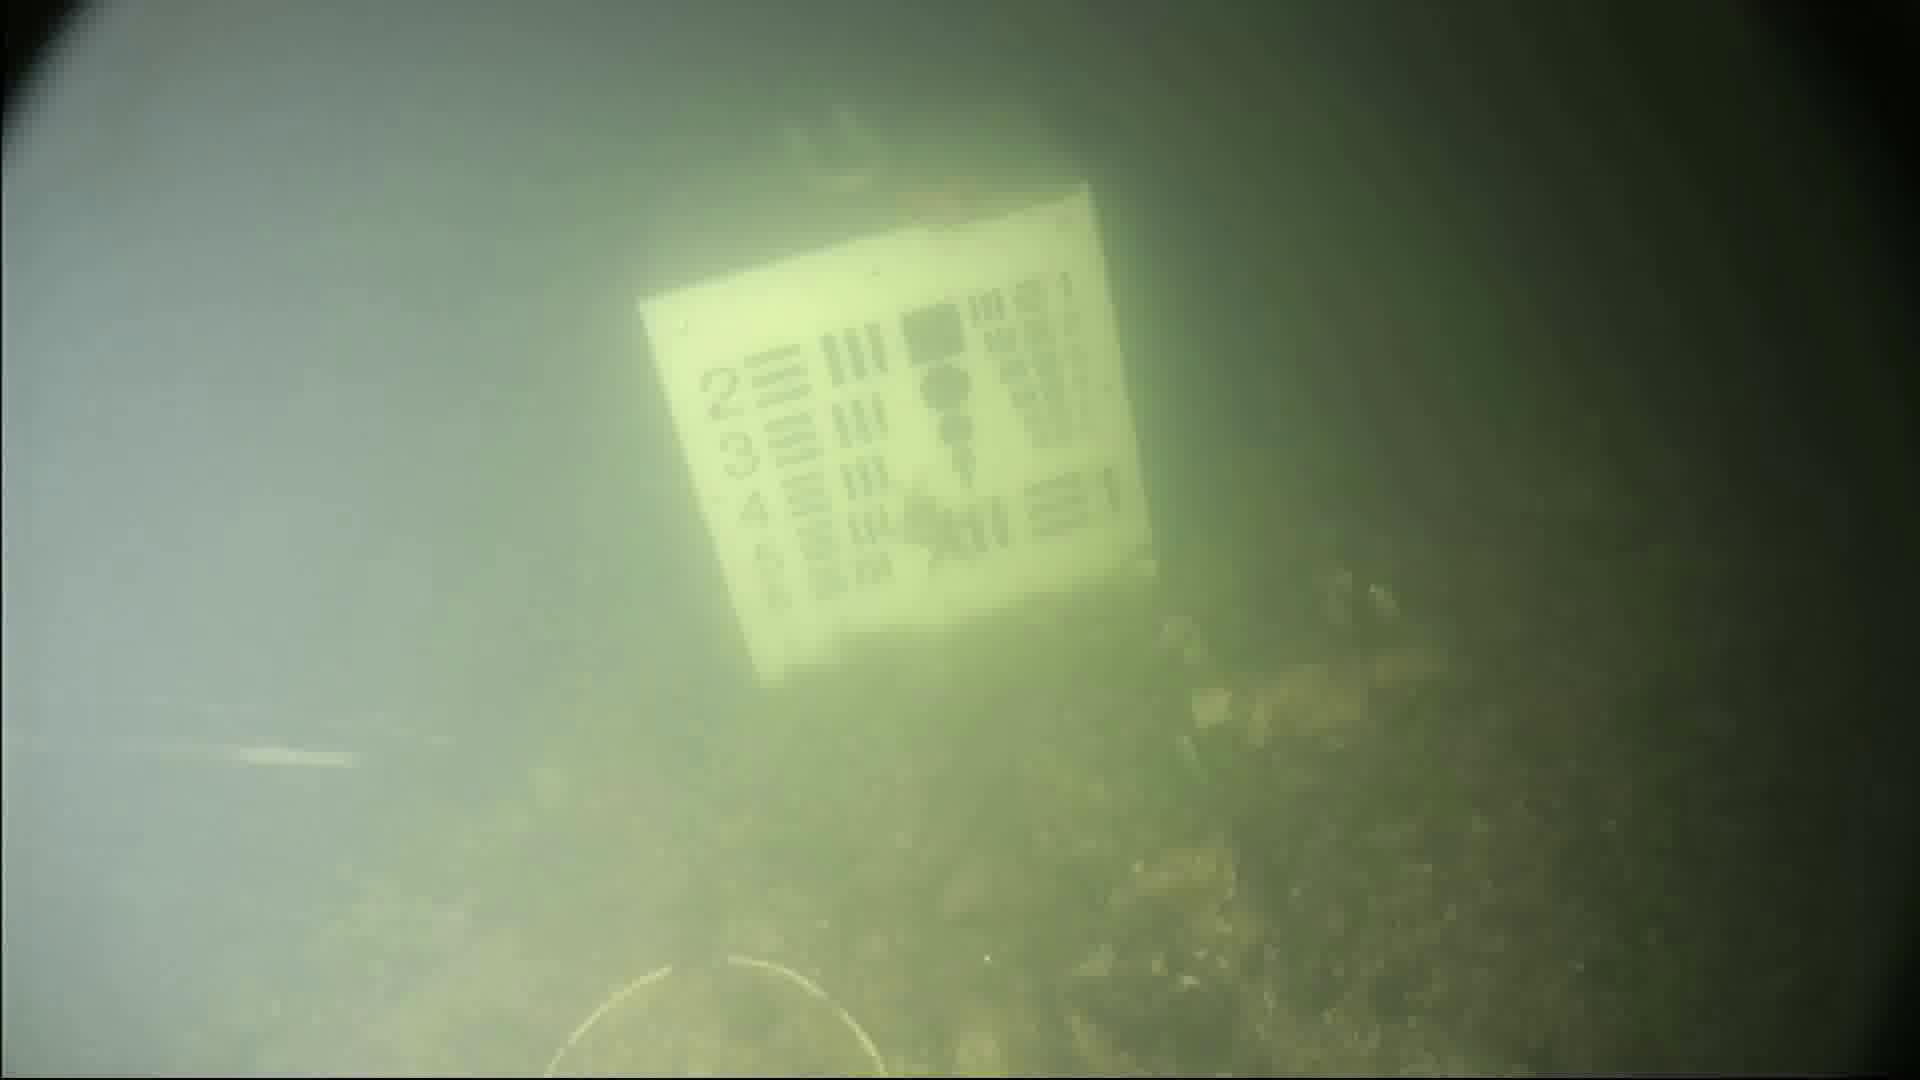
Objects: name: starfish